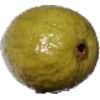
Label: guava